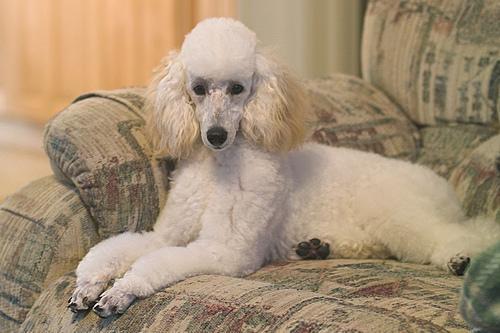
miniature_poodle